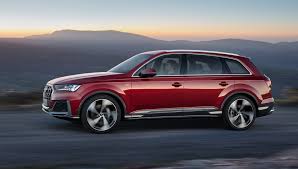
Label: noambulance